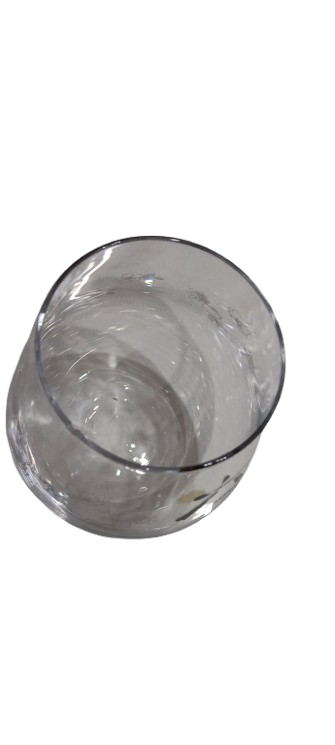
Waste category: glass